Ben Austin

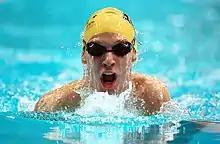
Austin swims his way to silver in the 200 m medley SM8 at the 2000 Summer Paralympics

Austin started swimming at five years of age, and began swimming competitively in 1996. He represented Australia for the first time in 1999. While he is primarily known for being a Paralympic swimmer, he also competed in abled bodied swimming. He swims for Warringah Aquatic and is coached by Ben Davies. In 2008, he was coached by Graeme Carroll. He was an Australian Institute of Sport scholarship holder.